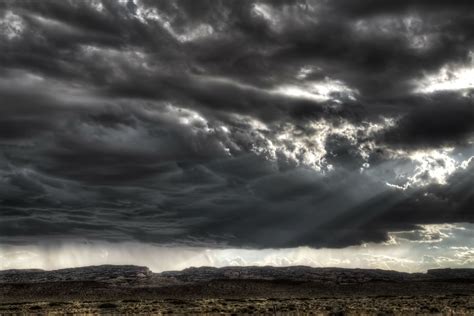
Weather: cloudy or overcast